Young Blood (1926 film)

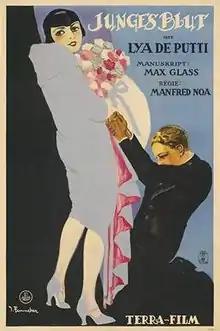

Young Blood (German: Junges Blut) is a 1926 German silent drama film directed by Manfred Noa and starring Lya De Putti, Walter Slezak and Angelo Ferrari. The film's art direction was by Oscar Friedrich Werndorff. It premiered in Berlin on 23 March 1926.